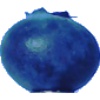
Label: Huckleberry 1